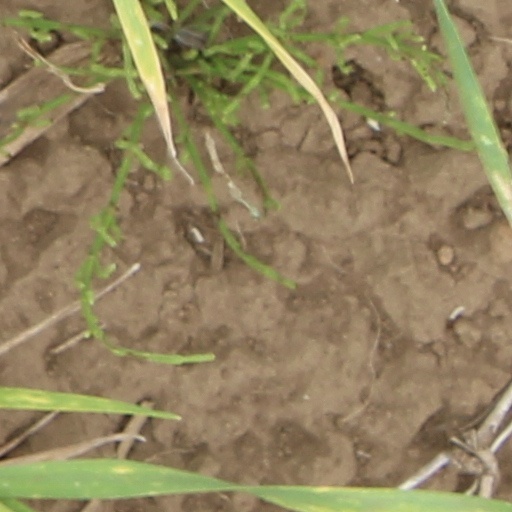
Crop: wheat